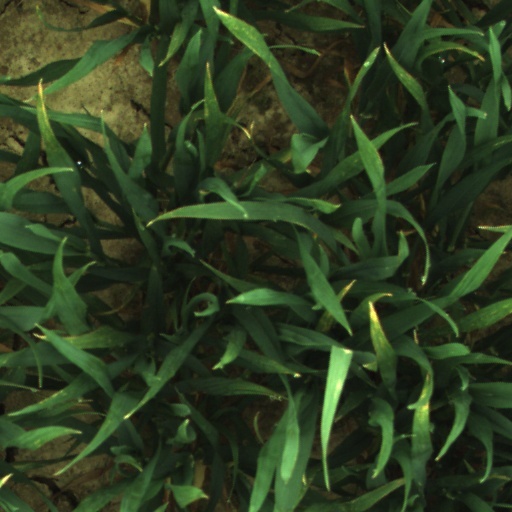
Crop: wheat